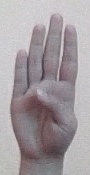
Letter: kaaf